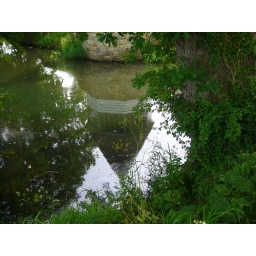
Reflection of the boat house in the moat